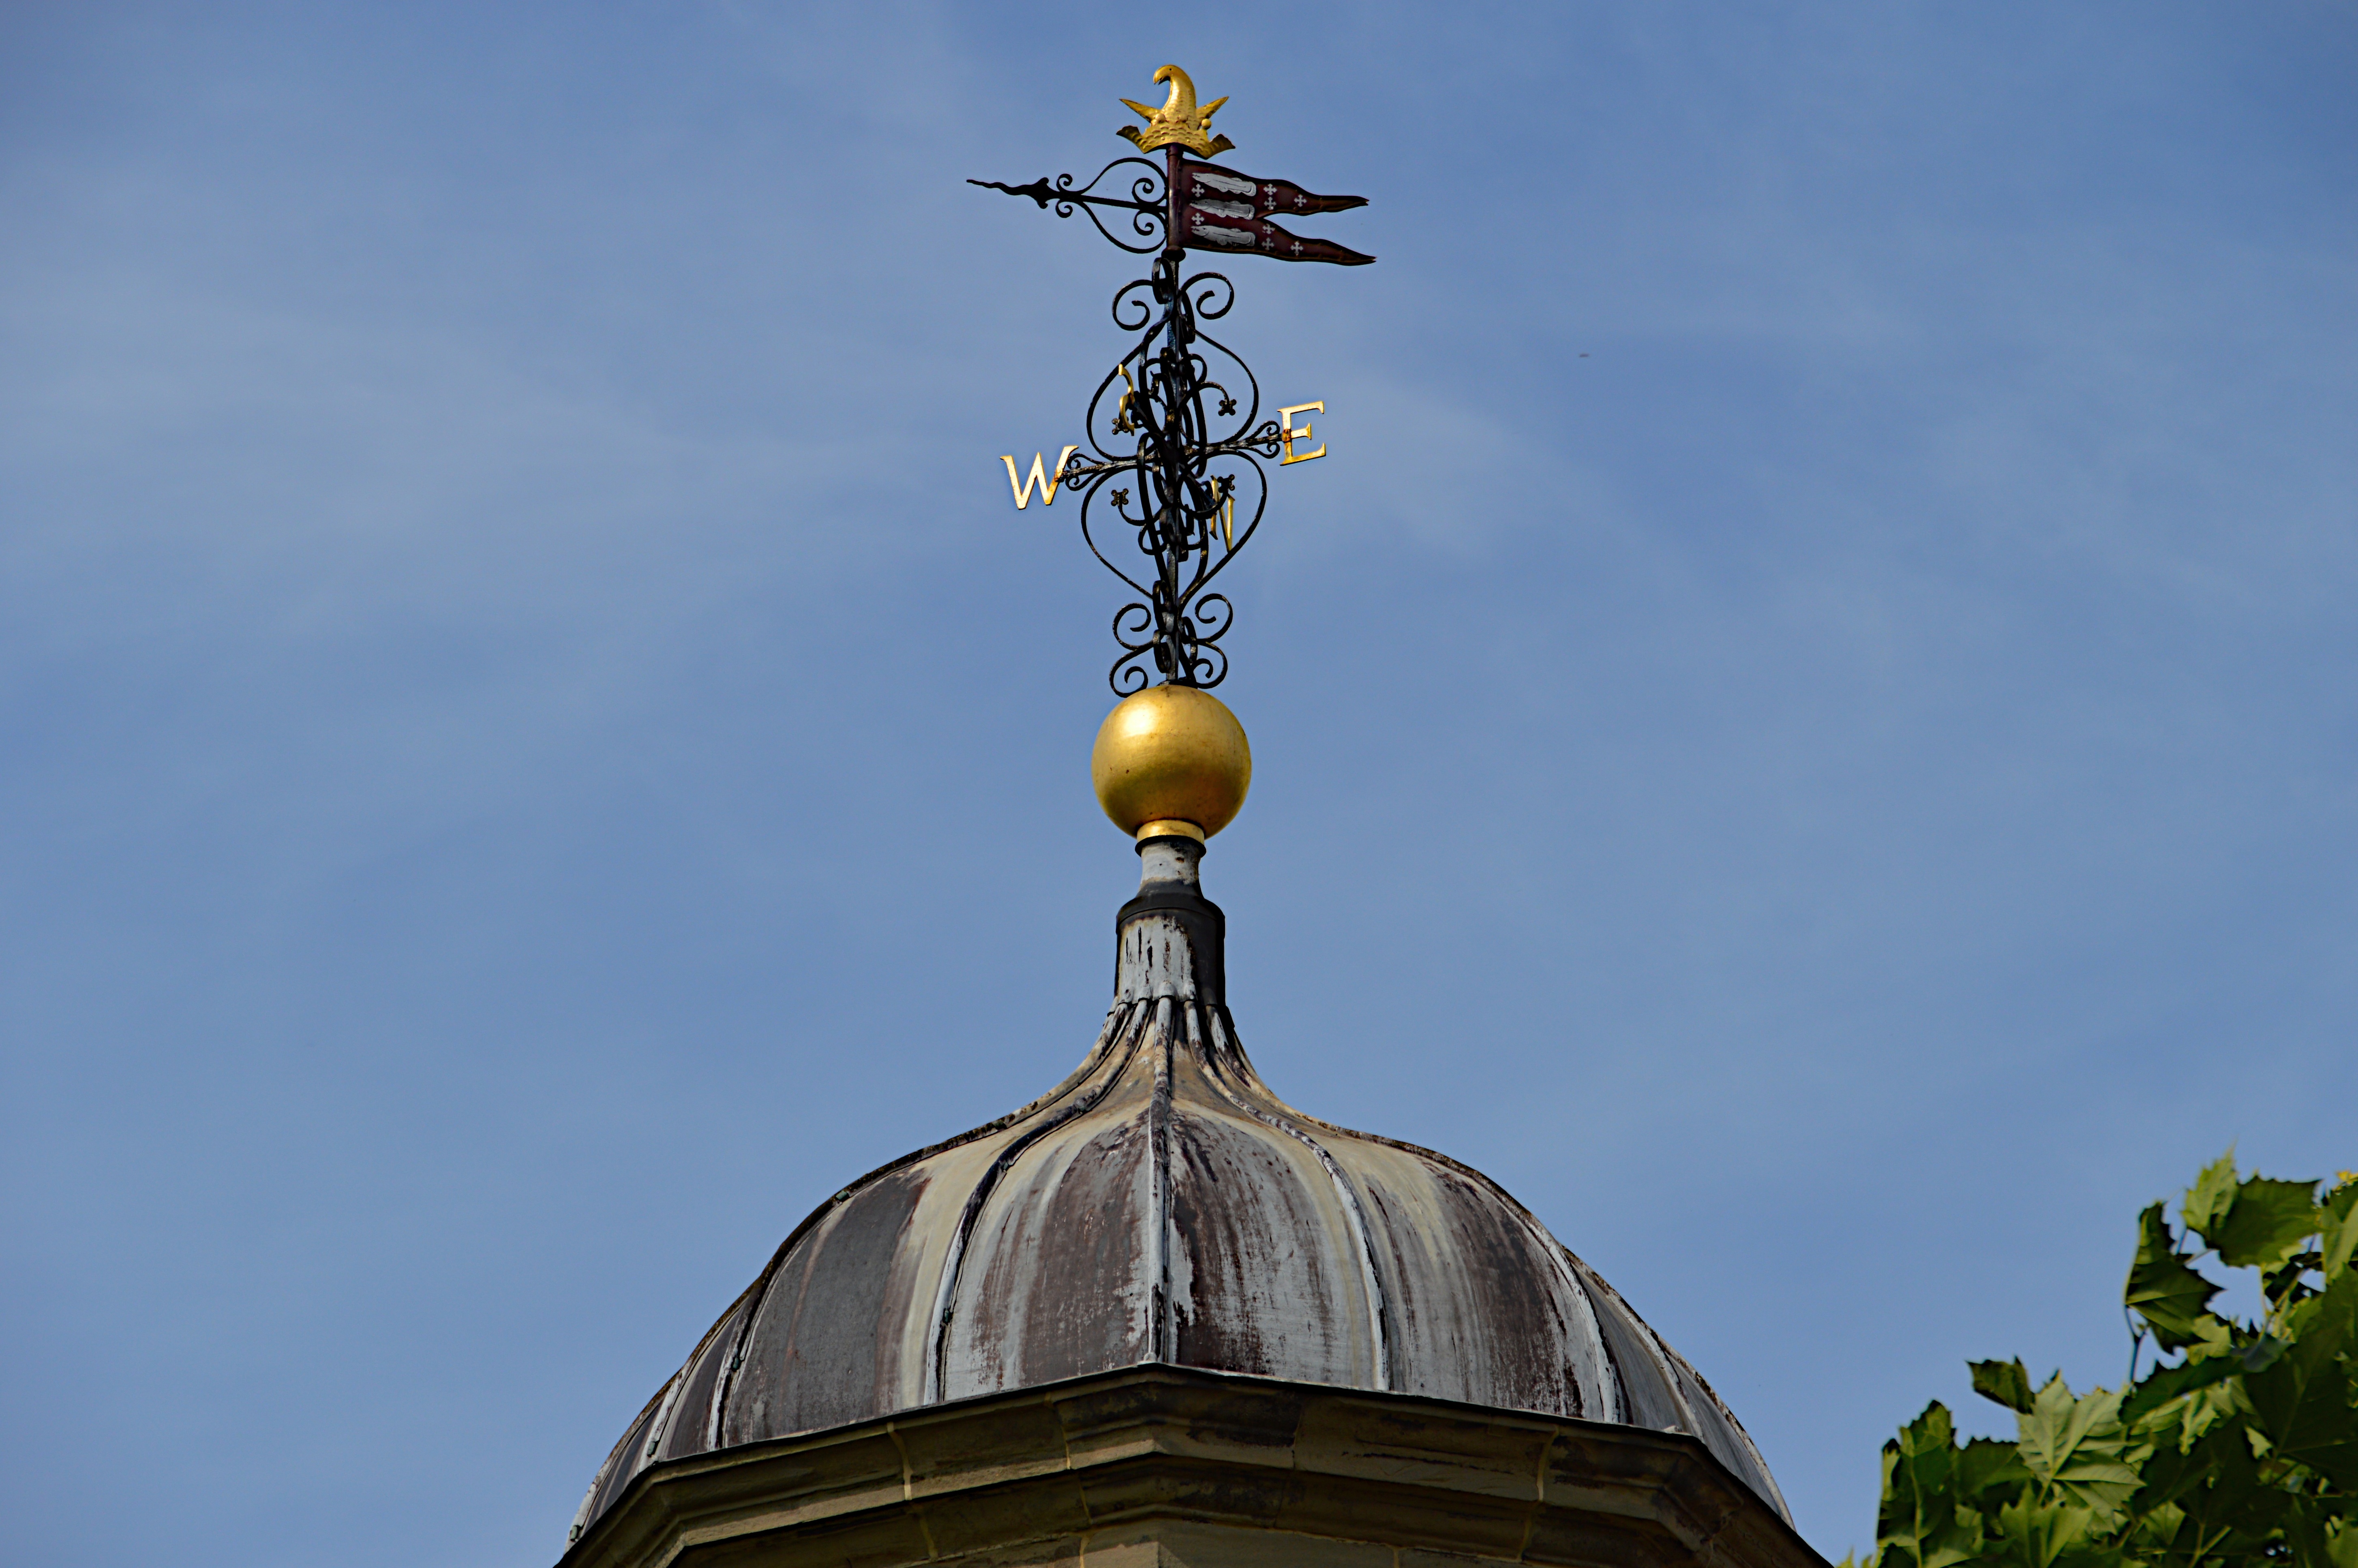
roof, old, monument, statue, tower, landmark, lighting, place of worship, sculpture, temple, spire, steeple, dome, lead, national trust, weather vein